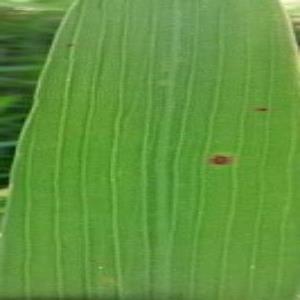
Disease: Brownspot